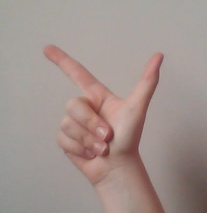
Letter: laam